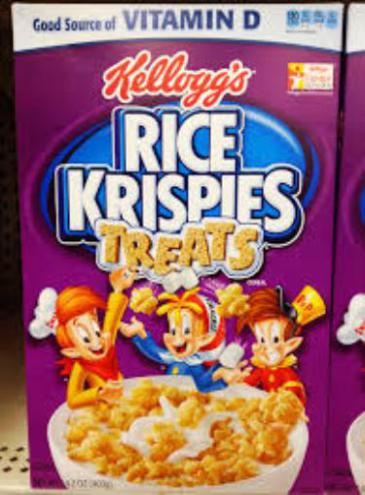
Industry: Food